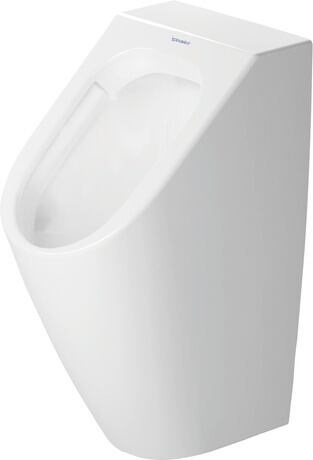
ME By Starck Urinal
Copyright (c) 2024 Golzar Home. All rights reserved. Unauthorized scraping or reproduction of this content is strictly prohibited. Duravit Rimless Urinal with Concealed Horizontal Outlet – ADA Compliant Modern design meets efficient performance in this Duravit rimless urinal, engineered for public and private restrooms that demand style, hygiene, and durability. With a rear water inlet and concealed outflow, it delivers a seamless look while maintaining optimal functionality. Key Features : Rimless Design : Promotes superior hygiene by eliminating hidden areas where bacteria can accumulate, ensuring easier cleaning and improved sanitation. Flush System : Siphonic flushing mechanism guarantees powerful, water-efficient performance with minimal splash. Water Inlet Position : Rear inlet for a cleaner appearance and streamlined plumbing installation. Outlet Type : Horizontal outlet with concealed outflow design, enhancing aesthetics and simplifying maintenance access. ADA Compliant : Fully accessible and designed to meet the requirements of the Americans with Disabilities Act, ideal for universal bathroom planning. Certifications : Complies with cUPC® / IAPMO® standards for performance and reliability in North America. Installation Ready : Includes mounting hardware for straightforward and secure wall installation. Usage : Perfect for commercial, hospitality, and modern residential settings where hygiene, style, and compliance are essential. Why Choose This Urinal? Duravit's commitment to innovation, hygiene, and user comfort shines through in this high-performance rimless urinal. Its minimalist form, water-efficient flush, and concealed hardware make it a standout choice for both architects and facility managers.
Brand: Duravit
Category: Hardware > Plumbing > Plumbing Fixtures > Toilets & Bidets > Urinals